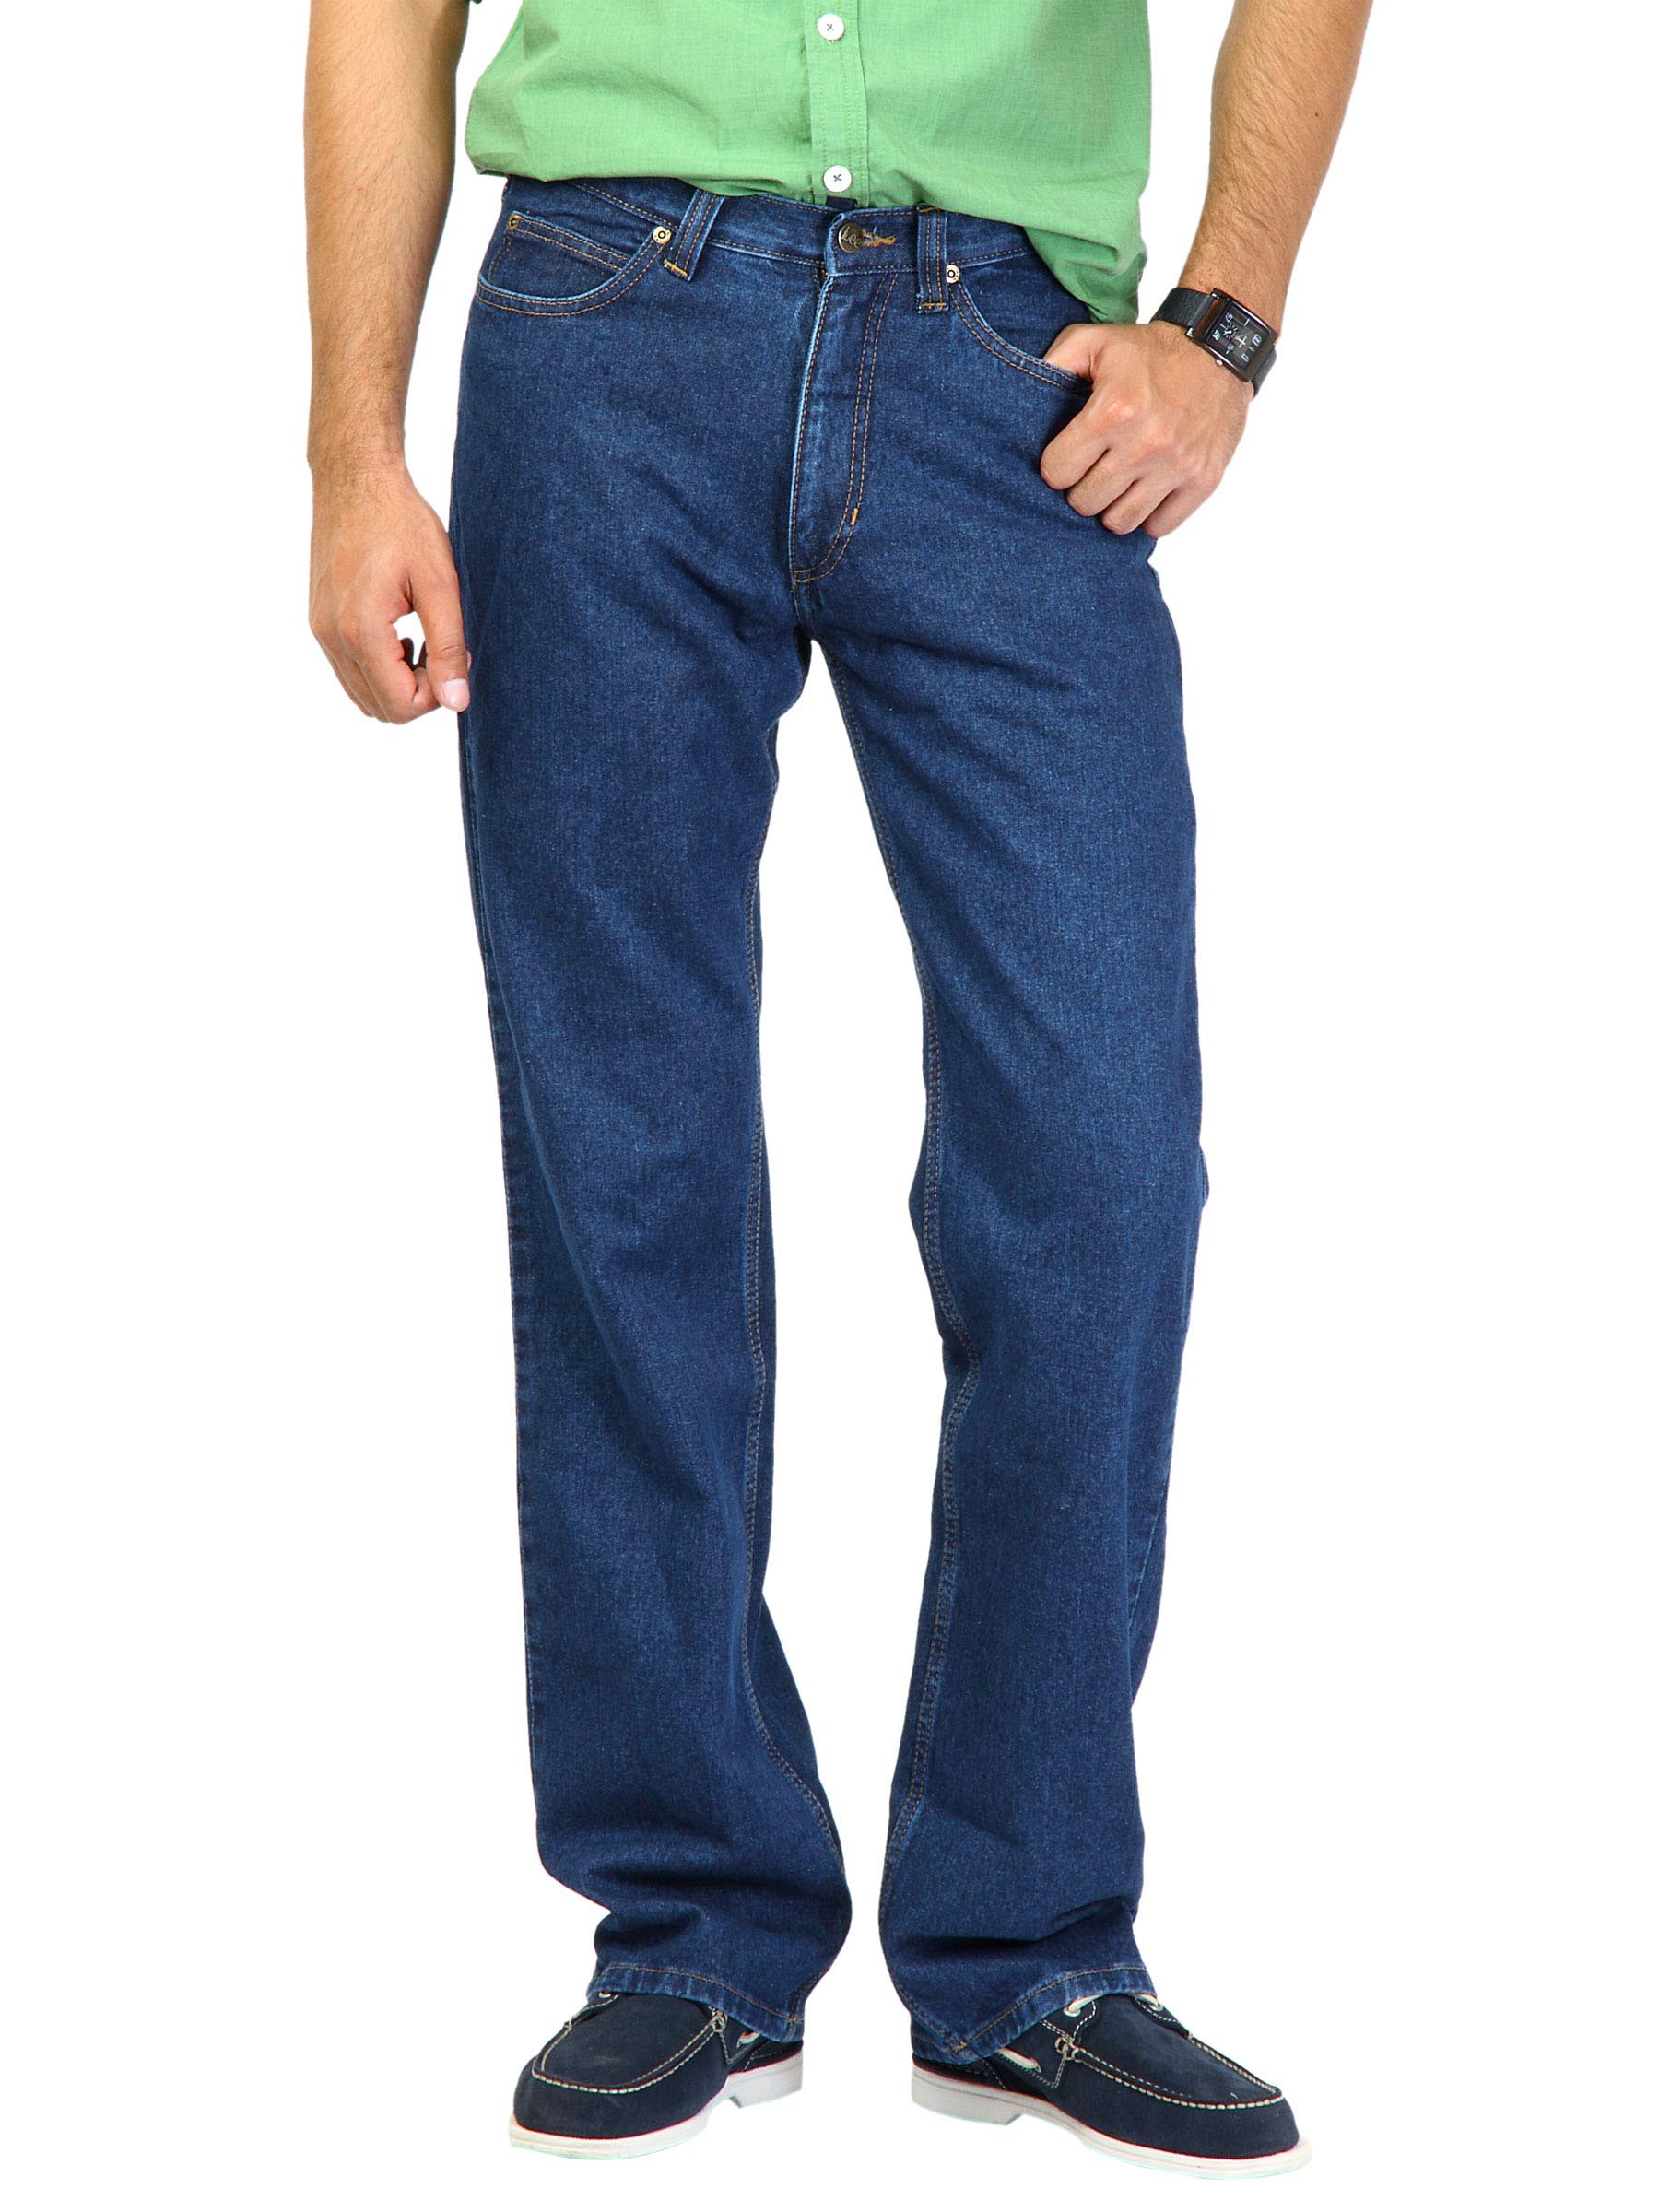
Lee Men Blue Chicago Fit Jeans
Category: Apparel / Bottomwear / Jeans
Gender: Men
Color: Blue
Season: Summer 2017
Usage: Casual